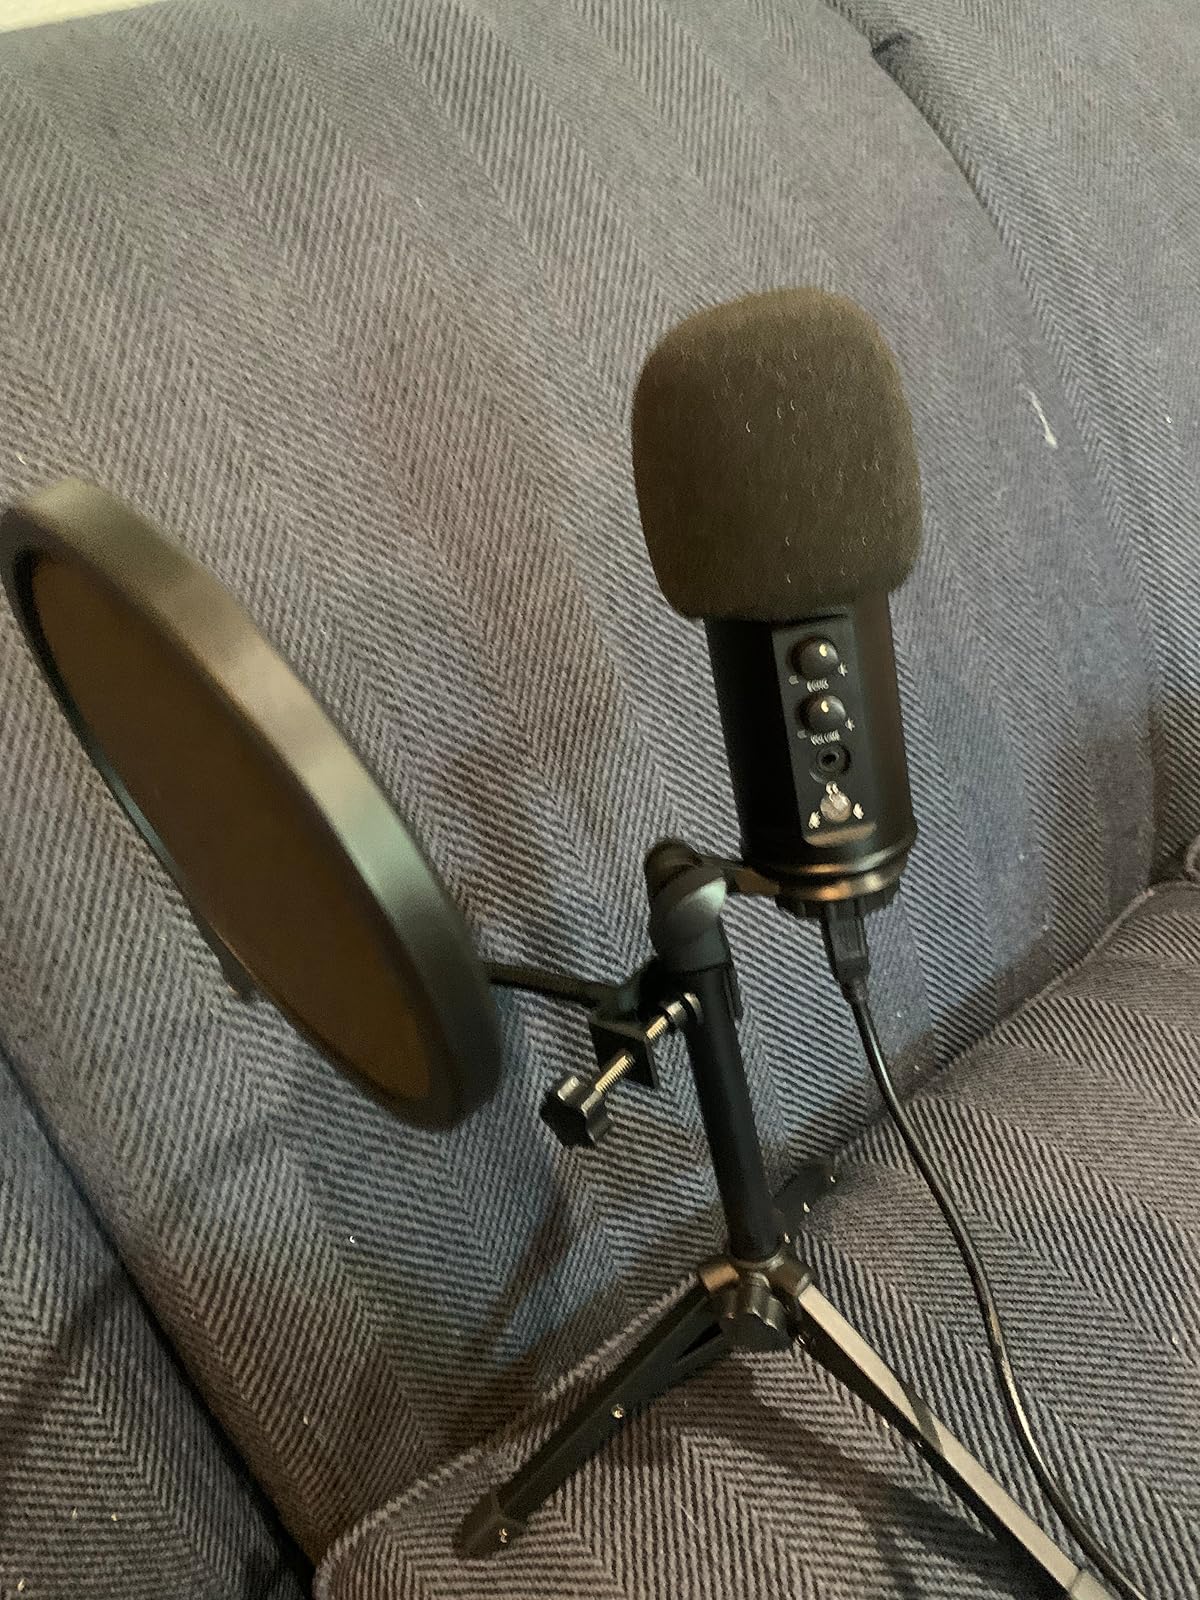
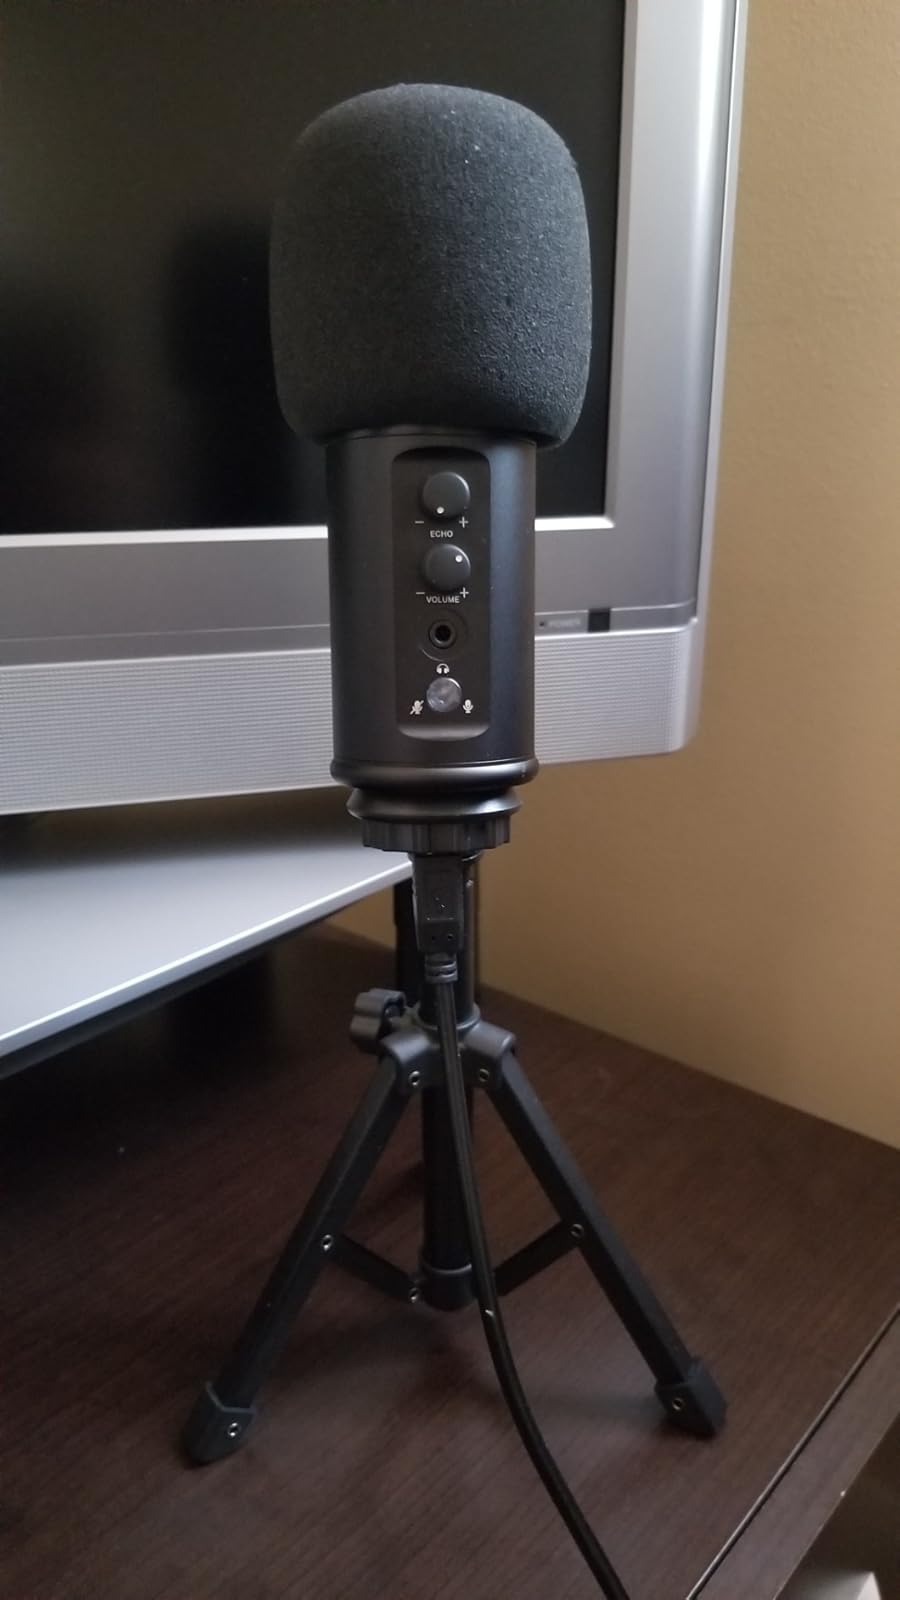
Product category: microphone
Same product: yes